Crest (heraldry)

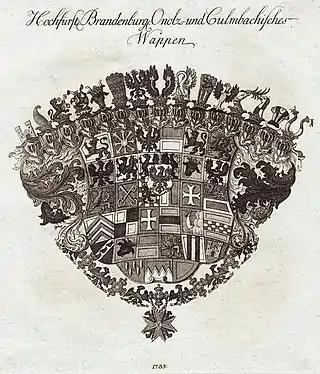
Arms of the Margrave of Brandenburg-Ansbach, with fifteen crested helms.

The use of crests was once restricted to those of 'tournament rank', i.e. knights and above, but in modern times nearly all personal arms include crests. They are not generally used by women (with the exception of reigning queens) and clergymen, as they did not participate in war or tournaments and thus would not have helms on which to wear them. Some heraldists are also of the opinion that crests, as personal devices, are not suited for use by corporate bodies, but this is not widely observed.